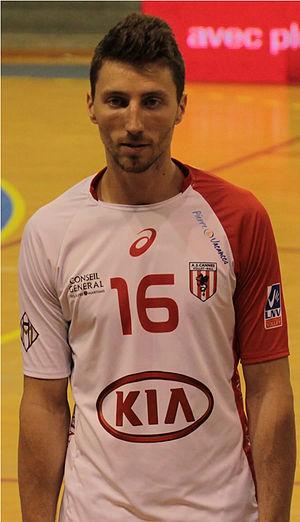
Nicolas Marechal sous les couleurs de l'AS Cannes lors de la saison 2012-2013.